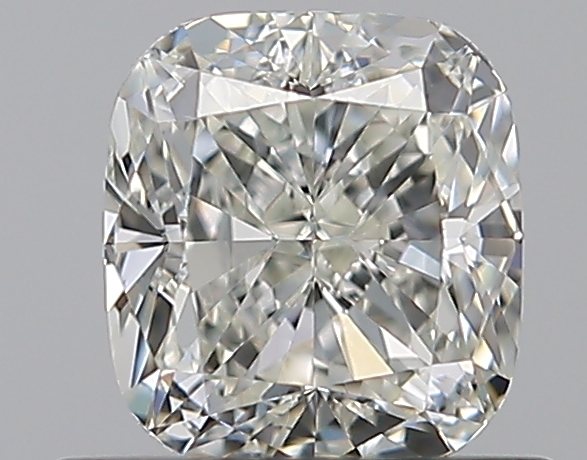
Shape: cushion
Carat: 0.8
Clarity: VS1
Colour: J
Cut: EX
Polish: EX
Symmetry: VG
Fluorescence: N
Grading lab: GIA
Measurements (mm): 5.42 x 4.95 x 3.36